New Year's Eve

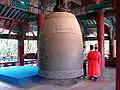
Many South Korean gather at Bosingak in Seoul to celebrate the New Year.

In Hong Kong, many gather in shopping districts like Central, Causeway Bay and Tsim Sha Tsui. A special edition of "A Symphony of Lights" —the nightly light and sound show conducted across the buildings of Hong Kong's Victoria Harbour—is held on New Year's Eve, incorporating a fireworks show.